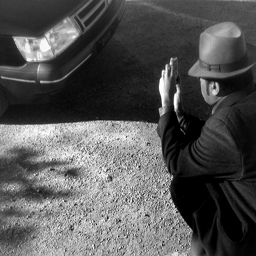
A man kneeling down before a parked car to worship it as his God.
A man wearing a fedora hat squatting, taking a picture of a car.
A man taking a picture of a car.
Man squatting taking photo of car on dirt roadway.
ba black and white photo of a person kneeling down